Paule Valery Joseph

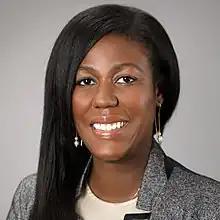
Joseph in 2019, NIAAA official photograph

Paule Valery Joseph is an American nurse and researcher at the National Institute on Alcohol Abuse and Alcoholism. She is the 2022 National Academy of Medicine and American Academy of Nursing Fellow.